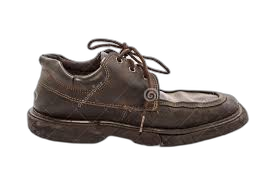
Waste category: shoes